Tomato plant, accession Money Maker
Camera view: tilt-top (135 deg); turntable rotation: 60 degrees
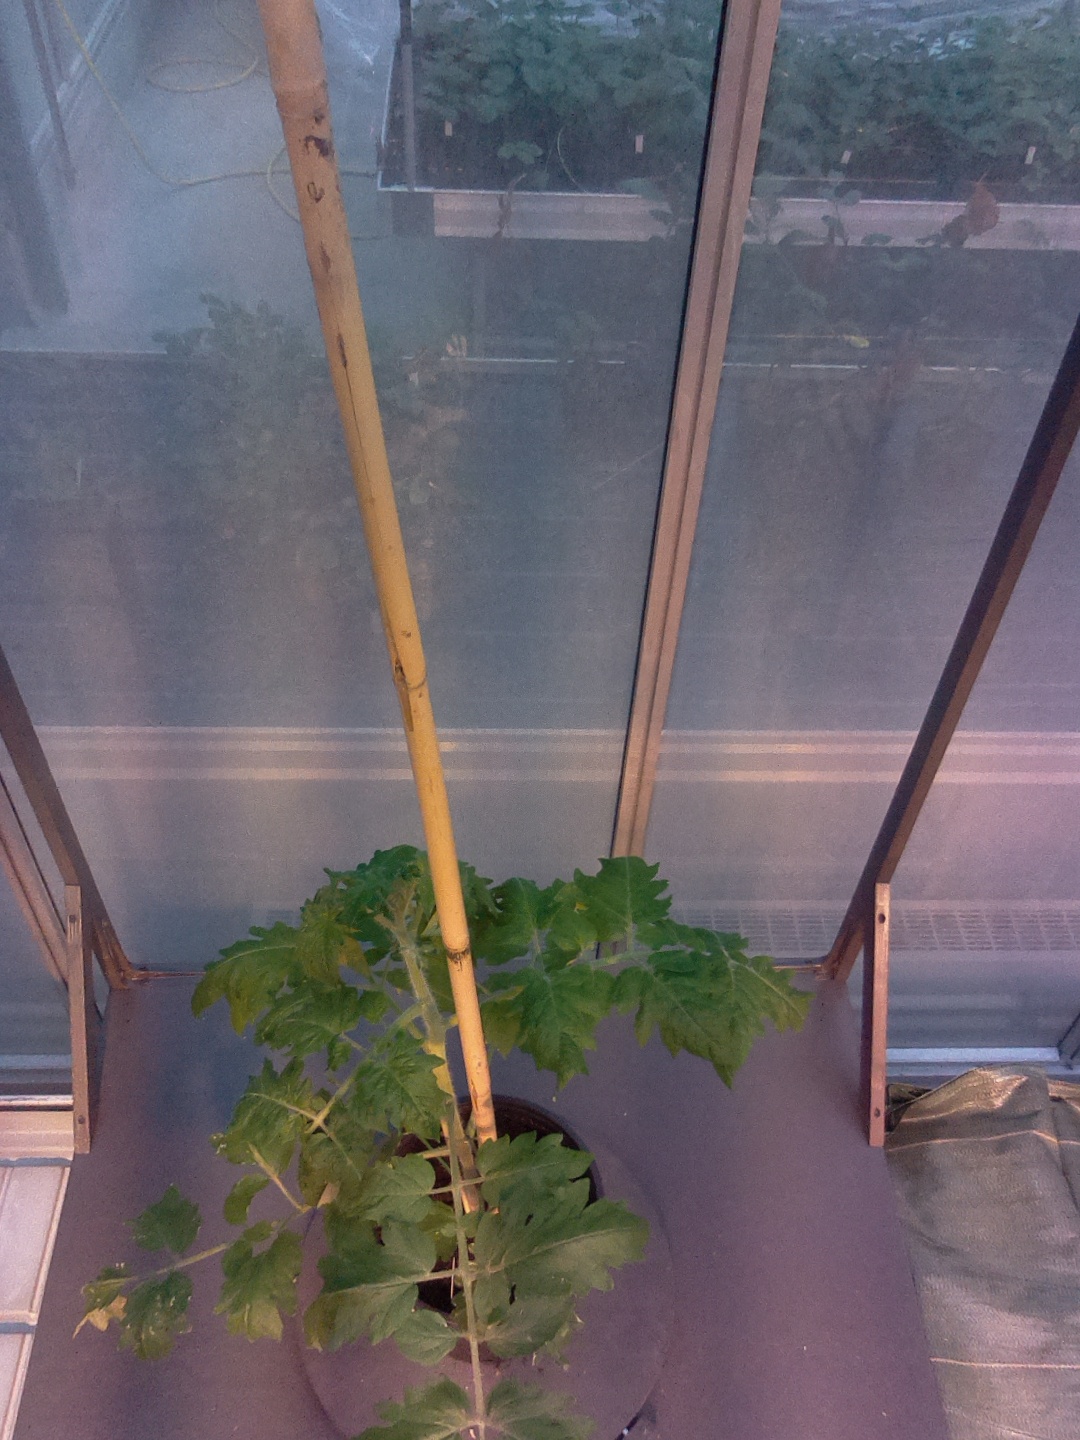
BBCH growth stage 53: 3 inflorescences visible